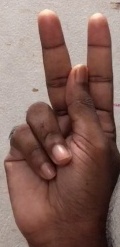
ASL sign: K